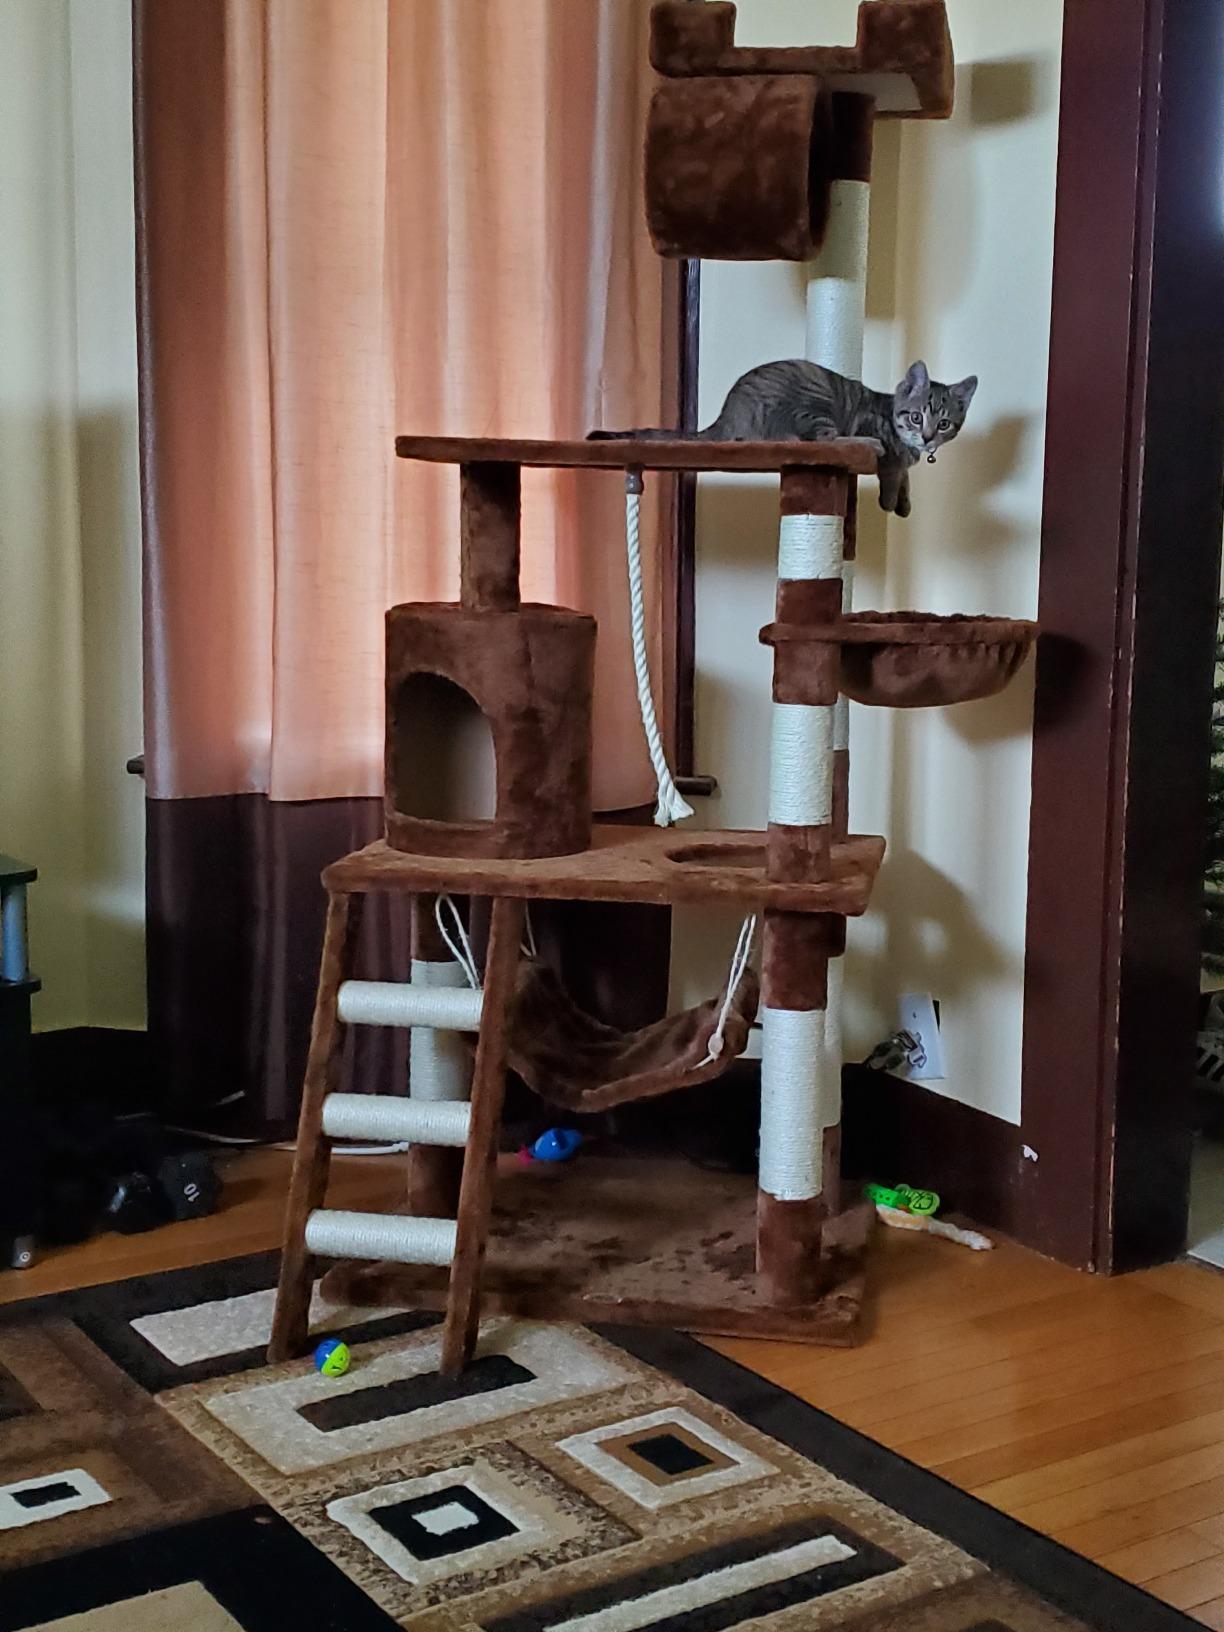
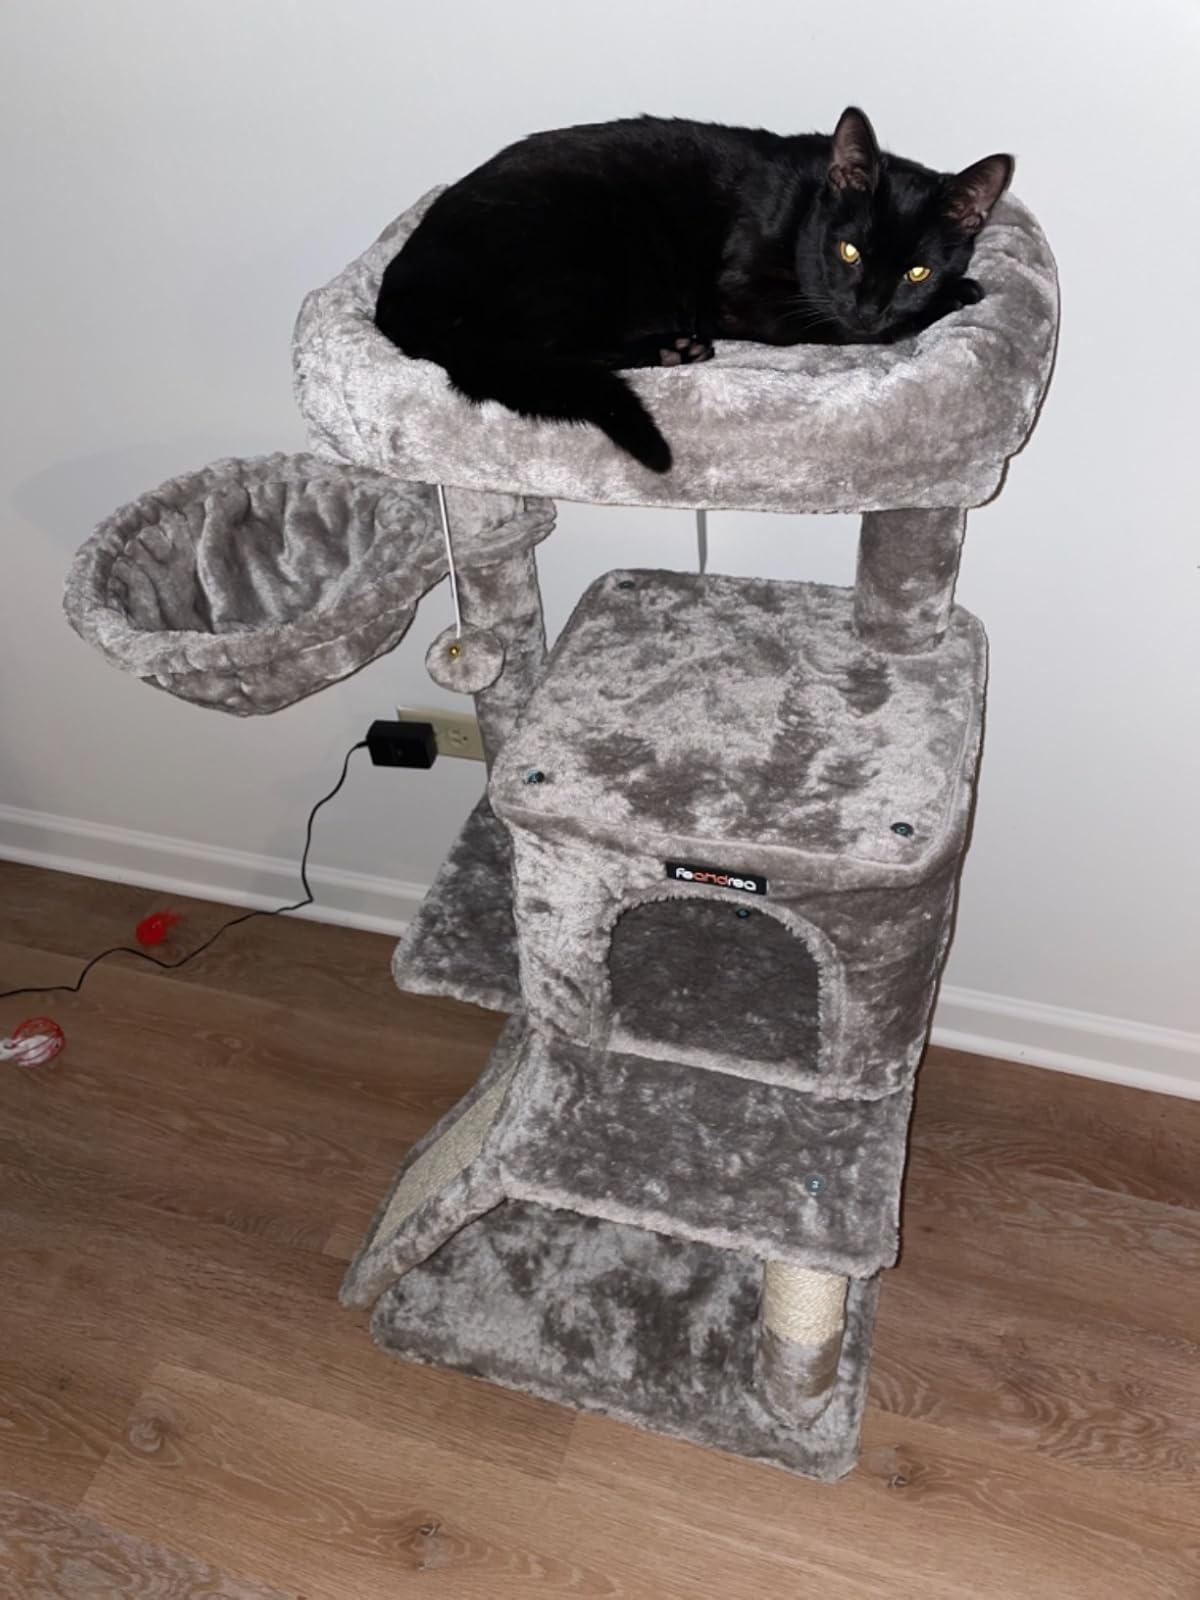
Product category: items_cat tree
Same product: no